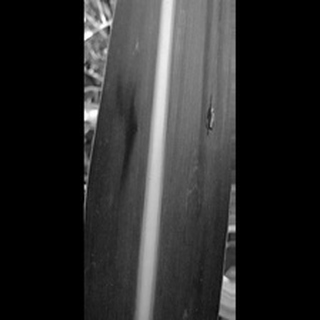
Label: healthy_sugarcane